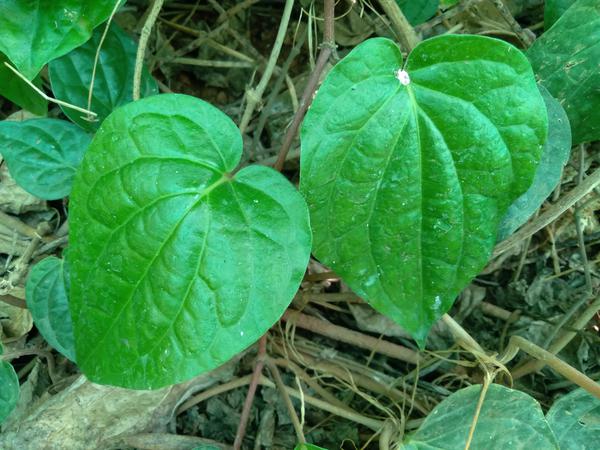
Plant: Betel